Michael Morrison (actor)

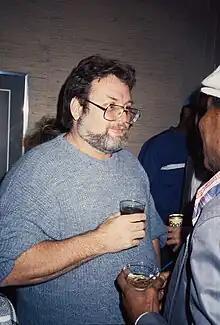
Ingley at the 1988 International Winter Consumer Electronics Show

Milton Owen Ingley (May 23, 1946 – December 22, 2006), also known as Michael Morrison, was an American pornographic actor, producer, and director.